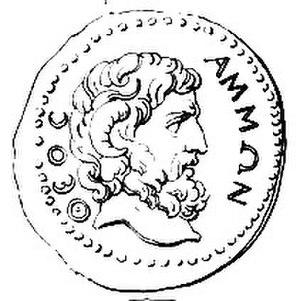
Jupiter Ammon, médaillon de bronze de Mytilène.